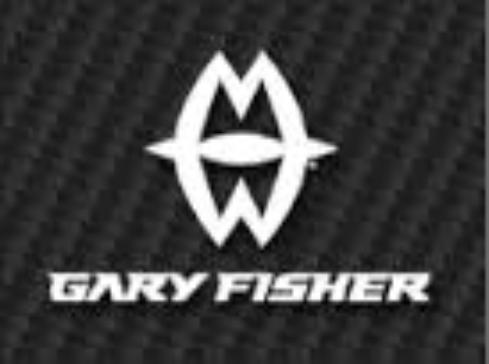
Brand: gary fisher
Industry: Transportation